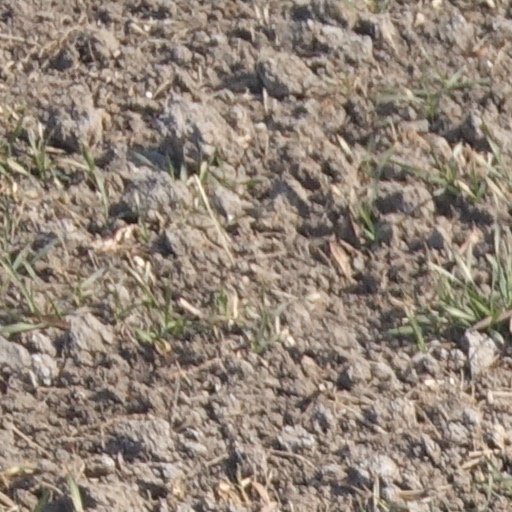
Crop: wheat